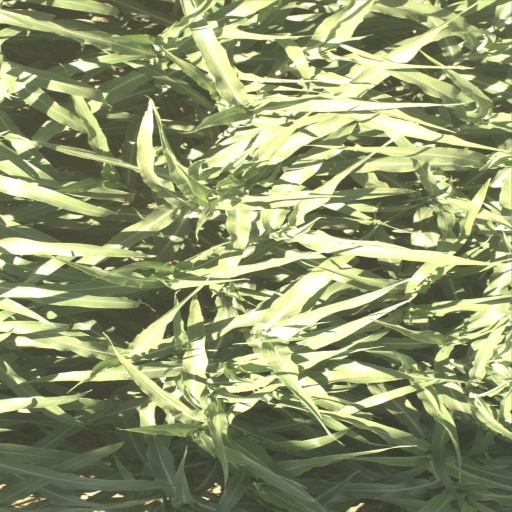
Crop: sorghum